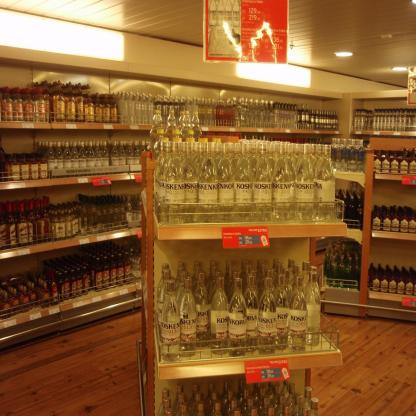
Scene: Indoor